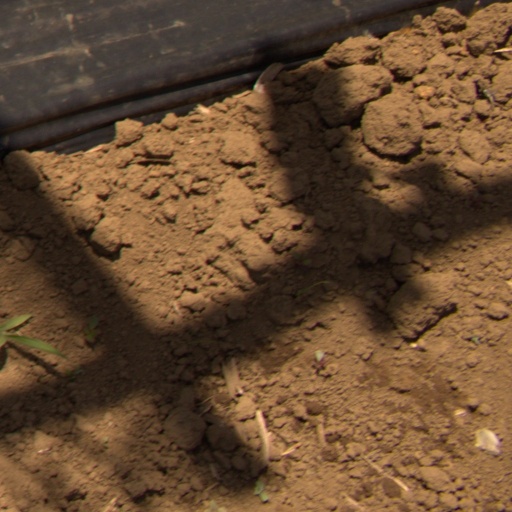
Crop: Jerusalem artichoke